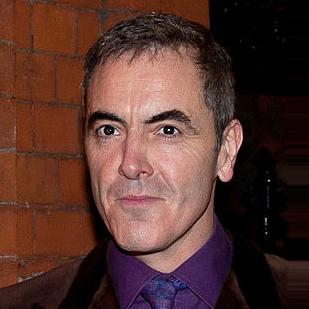
Age: 47